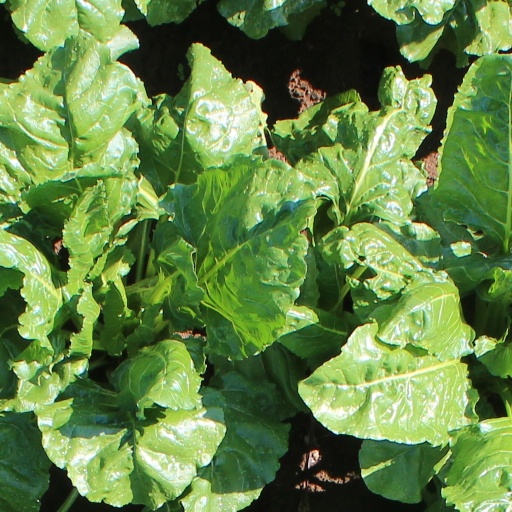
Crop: sugar beet